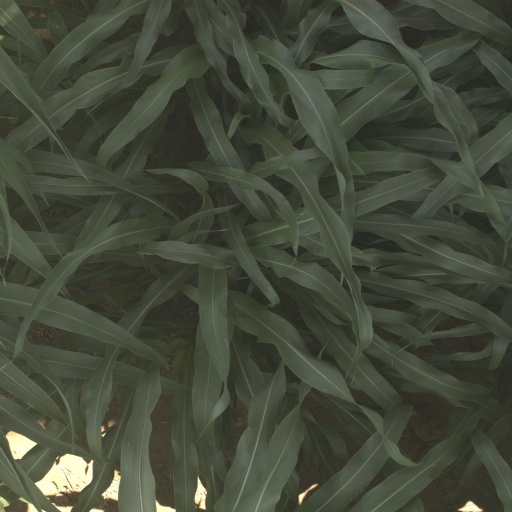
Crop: sorghum